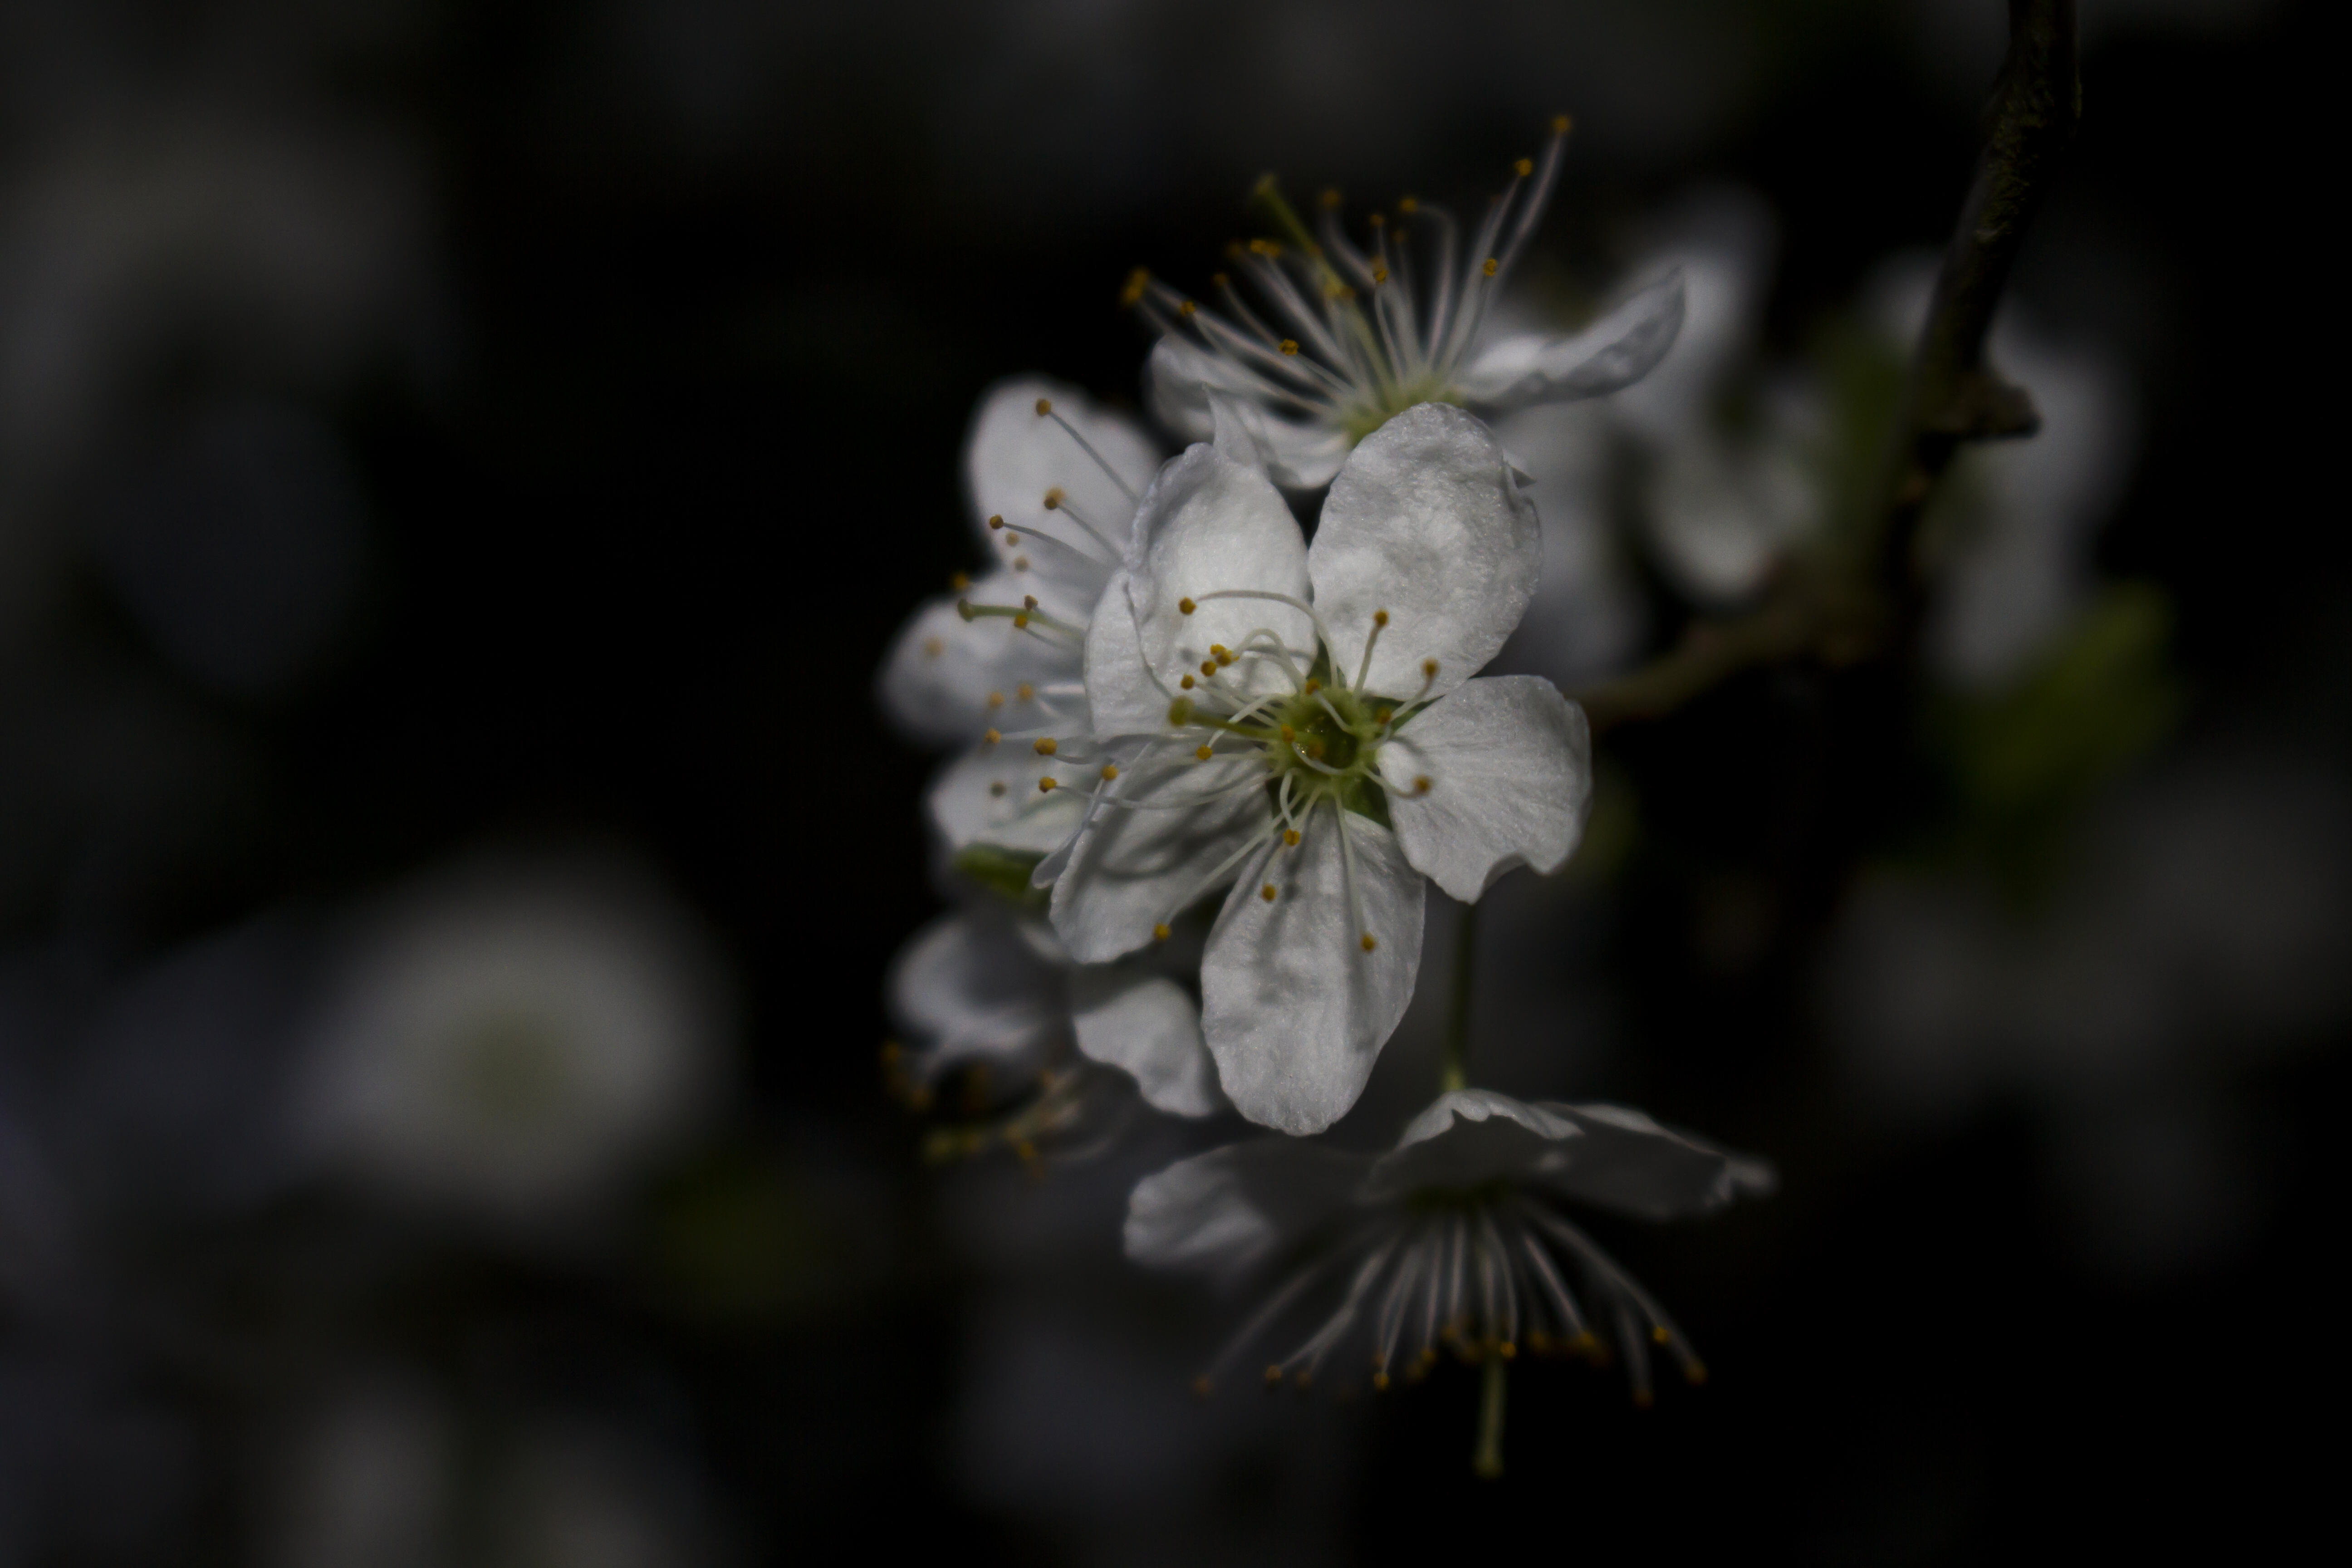
tree, nature, branch, blossom, plant, photography, fruit, leaf, flower, produce, botany, flora, cherry blossom, wildflower, close up, uk, shrub, peterborough, macro photography, flowering plant, land plant